Black Girl (1966 film)

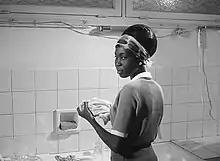
"3. La noire de" by Festival de Cine Africano FCAT is licensed under CC BY-SA 2.0. Still of Mbissine Thérèse Diop as Diouana in "Black Girl", written and directed by Ousmane Sembene.

Once she arrives, Diouana is overwhelmed with cooking and cleaning for the rich couple and their friends. Madame treats her unkindly, and Diouana is confused about her role. She thought she would be caring for the children as in Senegal and would be able to go outside and explore France. However, in France, she does not leave the apartment and only cooks and cleans inside the house—a stark contrast to her previous life in Senegal, where she spent much time outdoors. When Diouana works, she wears a fancy dress and heels. The mistress of the house tells her to remove them, saying, "Don't forget that you are a maid." At one of the couple's dinner parties, one of their friends kisses Diouana on the cheeks in typical European fashion, explaining, "I've never kissed a black girl before!"